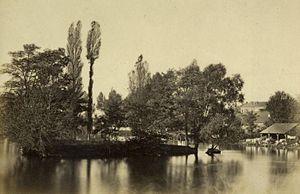
Ancienne vue à partir du Gué de Maulny au Mans: les Bouches-de-l'Huisne. Description photogravure de la fin du XIXème siècle du Gué-de-Maulny au MansDate between 1890 and 1895 date QS:P,+1890-00-00T00:00:00Z/8,P1319,+1890-00-00T00:00:00Z/9,P1326,+1895-00-00T00:00:00Z/9Source Collection de la médiathèque Louis AragonAuthor Commande de la ville du MansPermission(Reusing this file) PD Old photogravure de la fin du XIXème siècle du Gué-de-Maulny au Mans
La ville du Mans est traversée par deux cours d'eau: la Sarthe et l'Huisne. Les romains construisirent les premiers aqueducs de la ville au cours du Iᵉʳ siècle de notre ère. Un port de commerce primitif fut installé, certainement sur la rive gauche de la Sarthe. Cet axe finit par devenir entièrement navigable au cours du XIXᵉ siècle, avant d'être supplanté par les voies ferroviaires. La Sarthe fut toujours privilégiée pour la navigation comparé à l'Huisne, qui en revanche, est le réservoir d'eau potable de la ville. La situation géographique de la Sarthe lui permit de voir se développer davantage d'infrastructures autour d'elle en comparaison de l'Huisne.